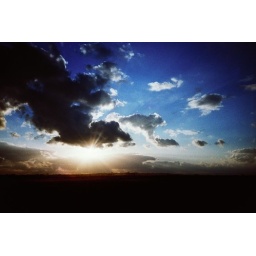
Running cow in the sky